Laure Moulin

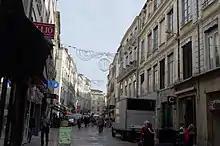
Montpellier, grand rue Jean-Moulin

She became a volunteer nurse during World War I. In 1918 she was nominated as a teacher in the upper primary school of Béziers, where she worked for the following 19 years. Following the death of her brother in 1937, she was nominated as English teacher at the Collège moderne et classique Legouvé, a secondary school in Montpellier.